Campora San Giovanni

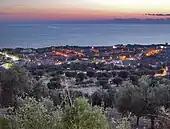
Summer panorama of Campora San Giovanni, at sunset, from the hamlet Mirabelli, with local flora nearby.

There are few historical documents from the Middle Ages of this area. It was the central landing point for the emir Mohammad Abdul al-Zimzim, who proceeded from there to invade Amantea (at the time known as Clampetia). The Arab occupation was short, enduring until the arrival of the Byzantines, who were themselves later replaced by the Normans. During the Norman era, the first fortifications and towers were built: one being constructed near Coreca; the other is known locally as ""U Turriune"" and is close to the town of "Fravitte", not far from the civic centre. With the successive arrival of the Anjous and the Aragonese, and thereafter under the Kingdom of Naples, the territory declined in importance compared to the nearby Amantea and other adjacent areas. The region is also considered a lost outpost of Hebrew culture dating to 1492 — the year the Jews were expelled from Castile and Aragon by Ferdinand the Catholic.